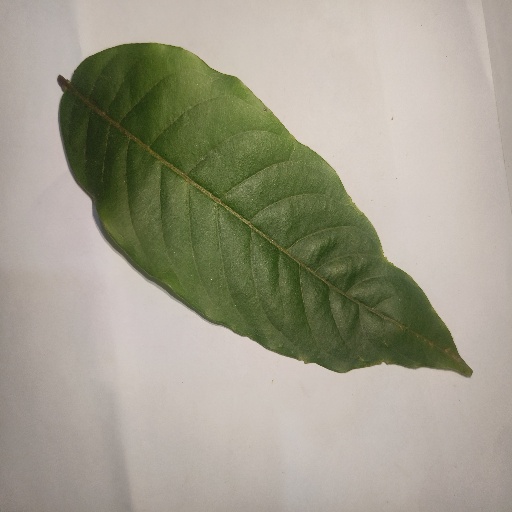
Species: HariTaki
Leaf condition: Healthy Leaf